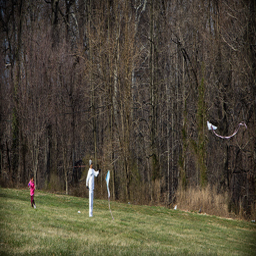
Two people on a grassy field flying kites.
A field full of people flying kites in the sky.
Two people playing in the park flying kites
Two people in a field flying a kite.
A couple of people flying a kite in a field.